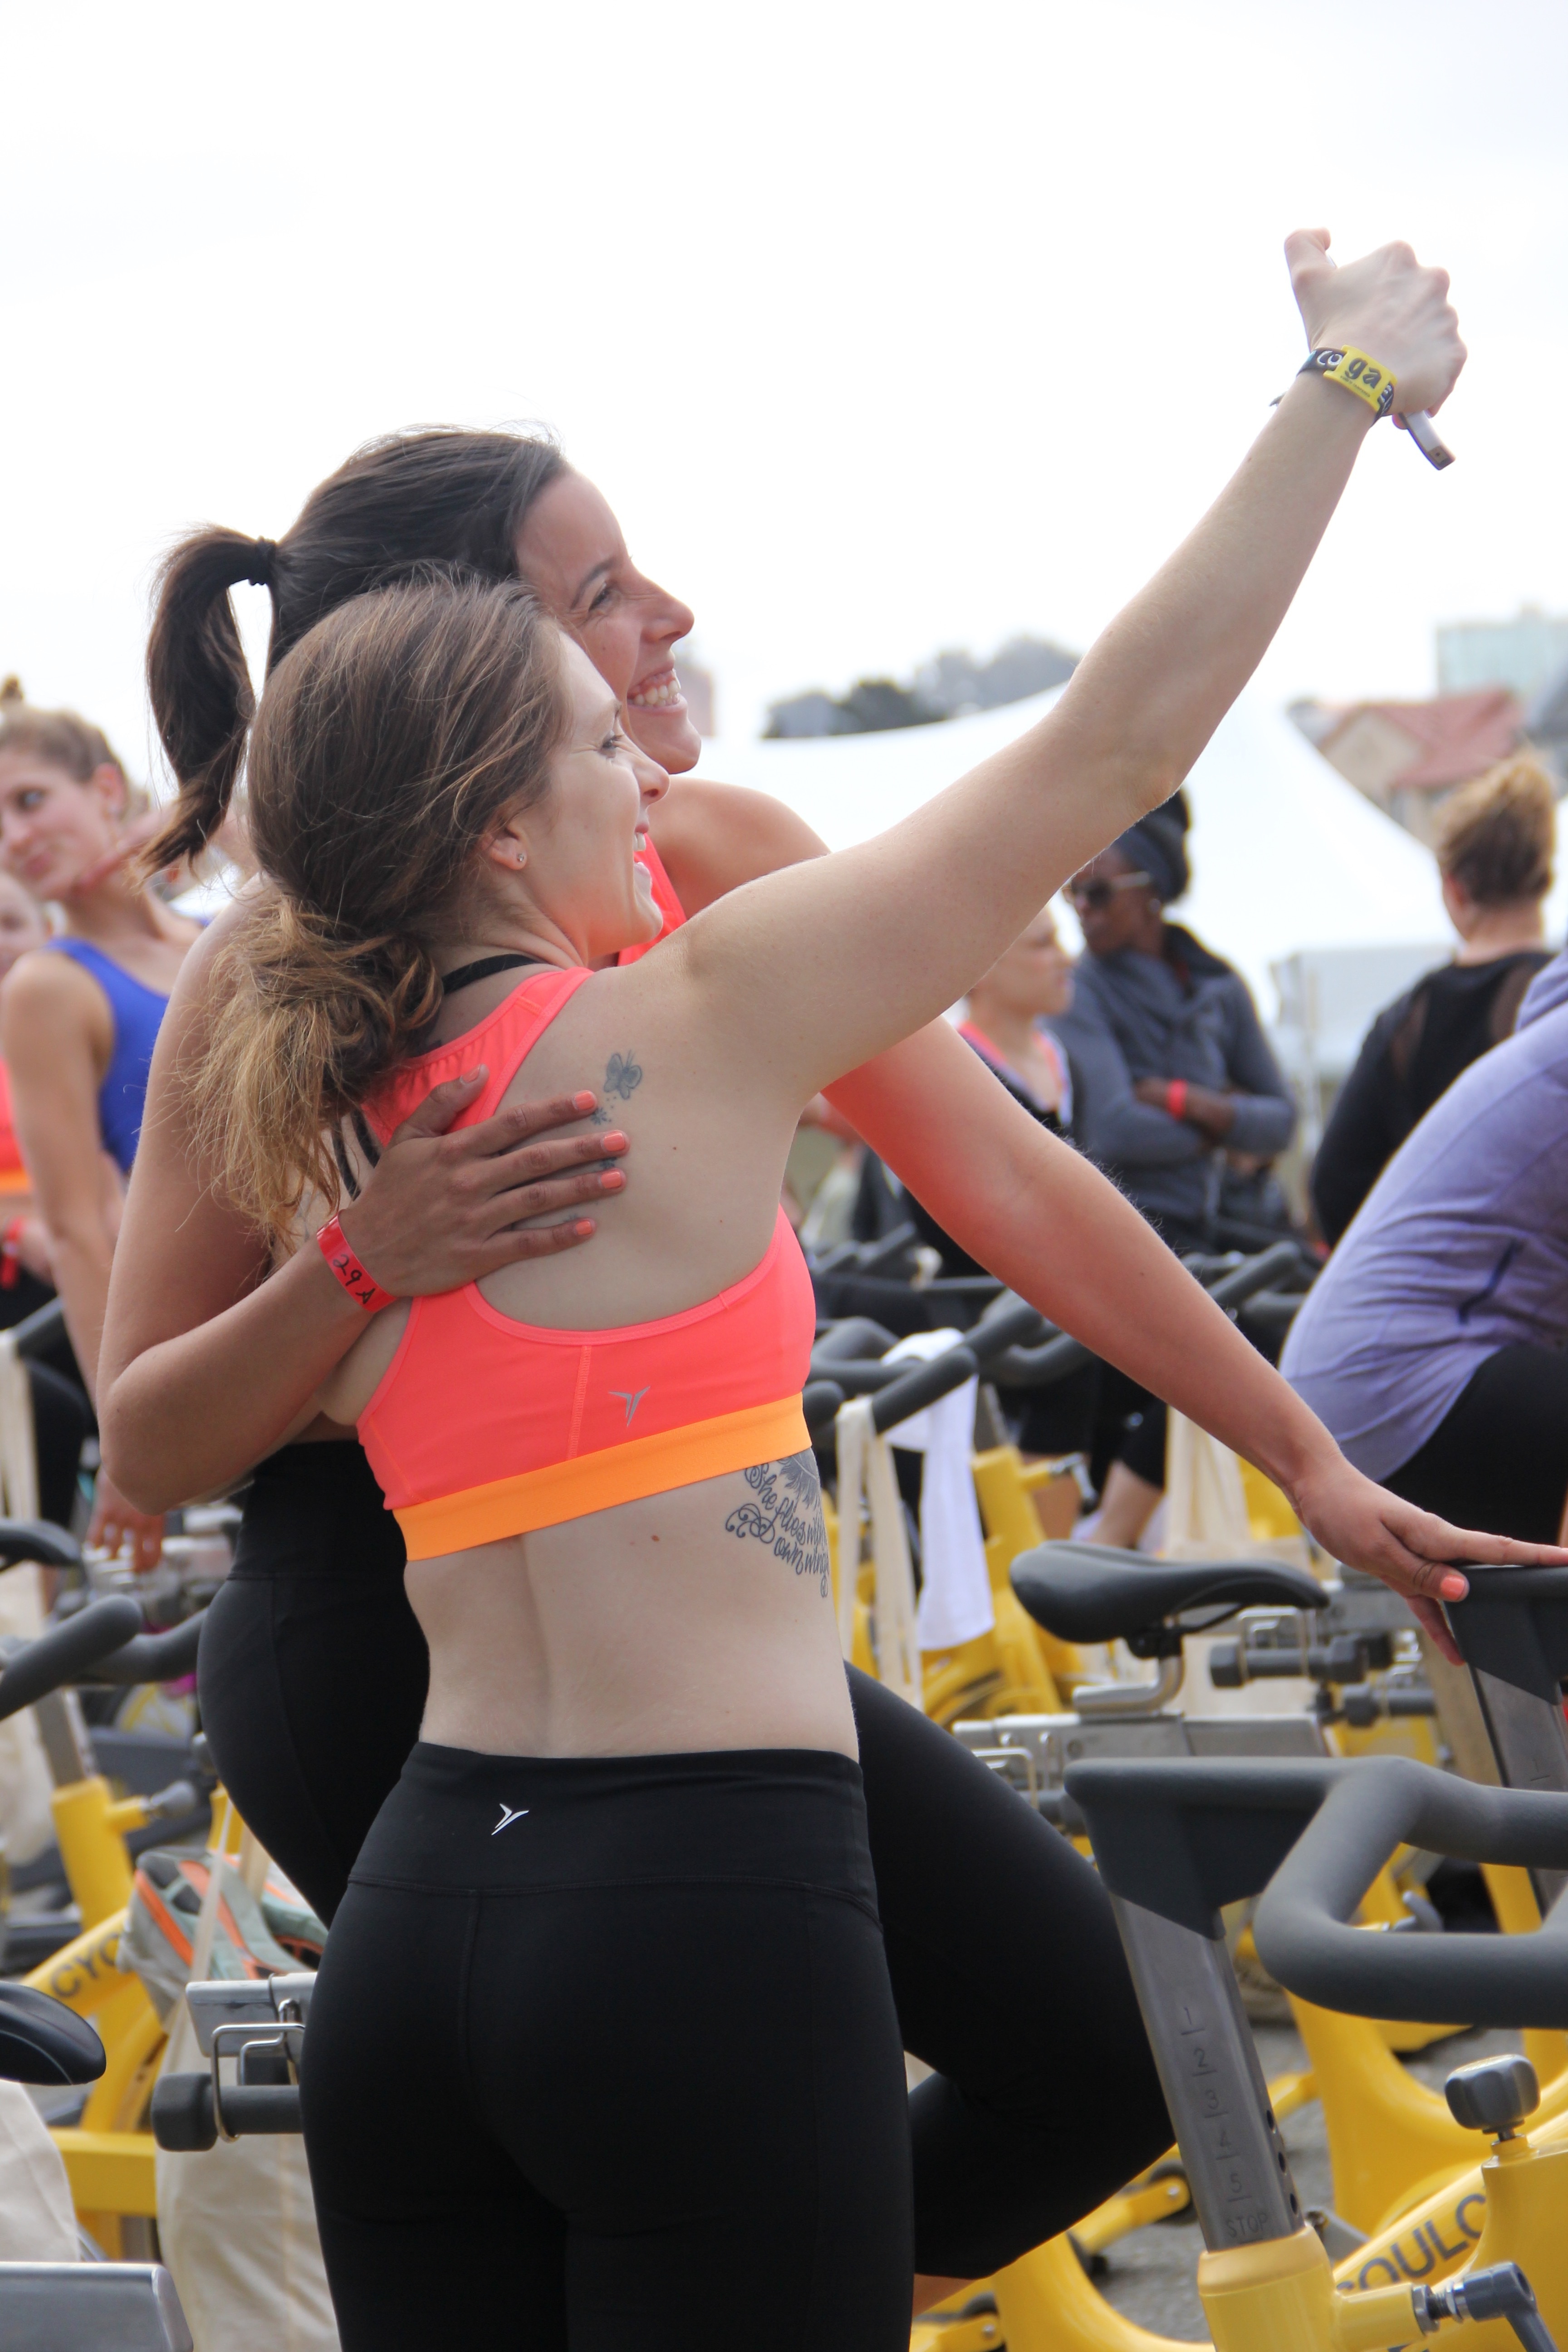
smartphone, person, structure, phone, room, lifestyle, healthy, fitness, muscle, sports, boating, selfie, fit, athlete, sportswear, physical exercise, weight training, sport venue, human action, endurance sports, physical fitness, bodypump